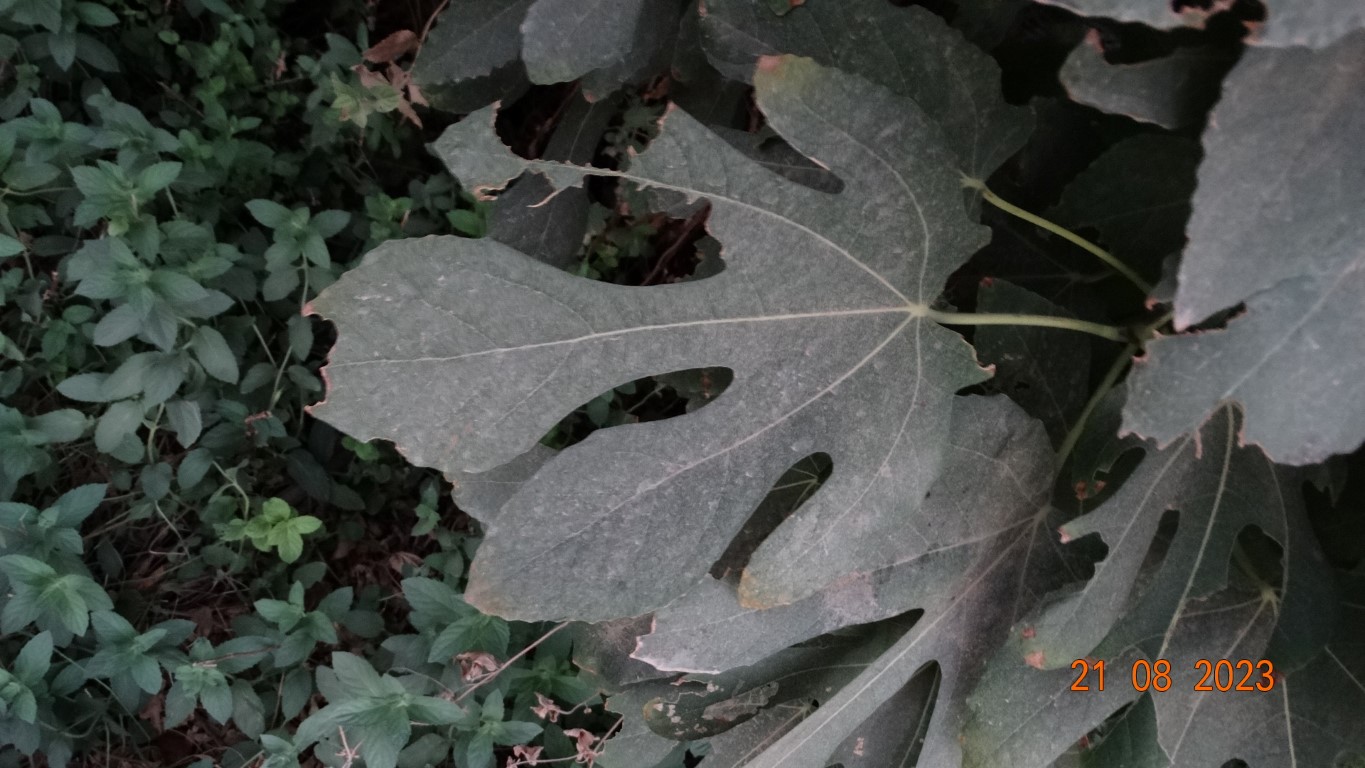
Label: infected